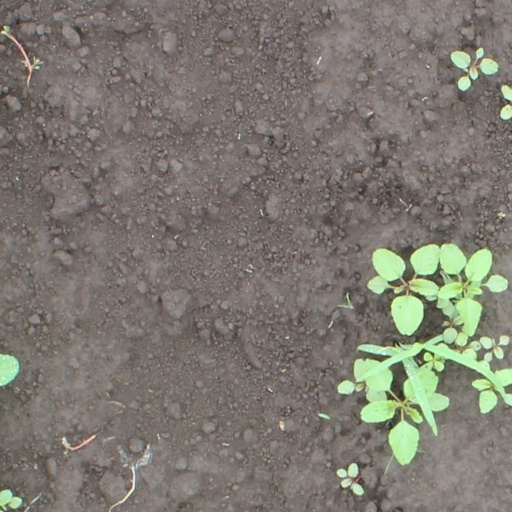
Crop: soybean